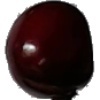
Label: Cherry 1